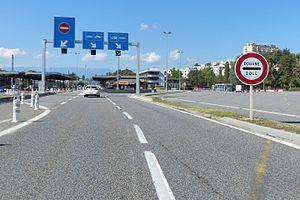
Panneaux B4, J11, B1, SC3, SC13, SC14 et SC15, sur l'A411 à Gaillard, Haute-Savoie.
Le panneau de signalisation routière français circulaire à fond blanc, bordé d’une couronne rouge et portant en son centre une barre horizontale noire et les deux inscriptions "DOUANE" ainsi que sa traduction dans la langue ou l'une des langues du pays limitrophe indique la proximité d'un poste de douane où l'arrêt est obligatoire. Ce signal est codé B4.